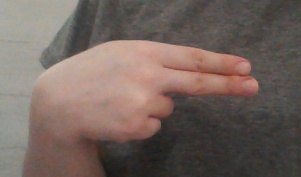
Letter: ain